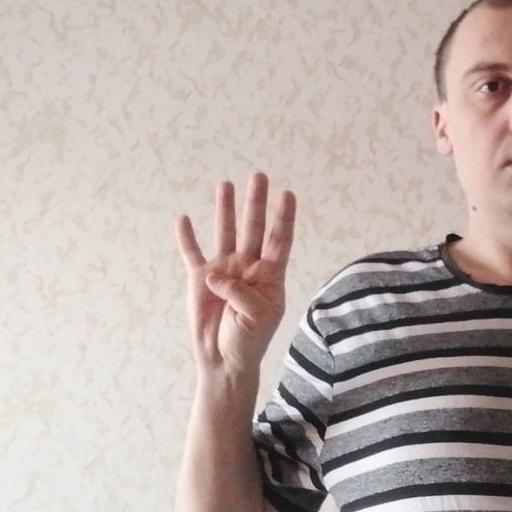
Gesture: four